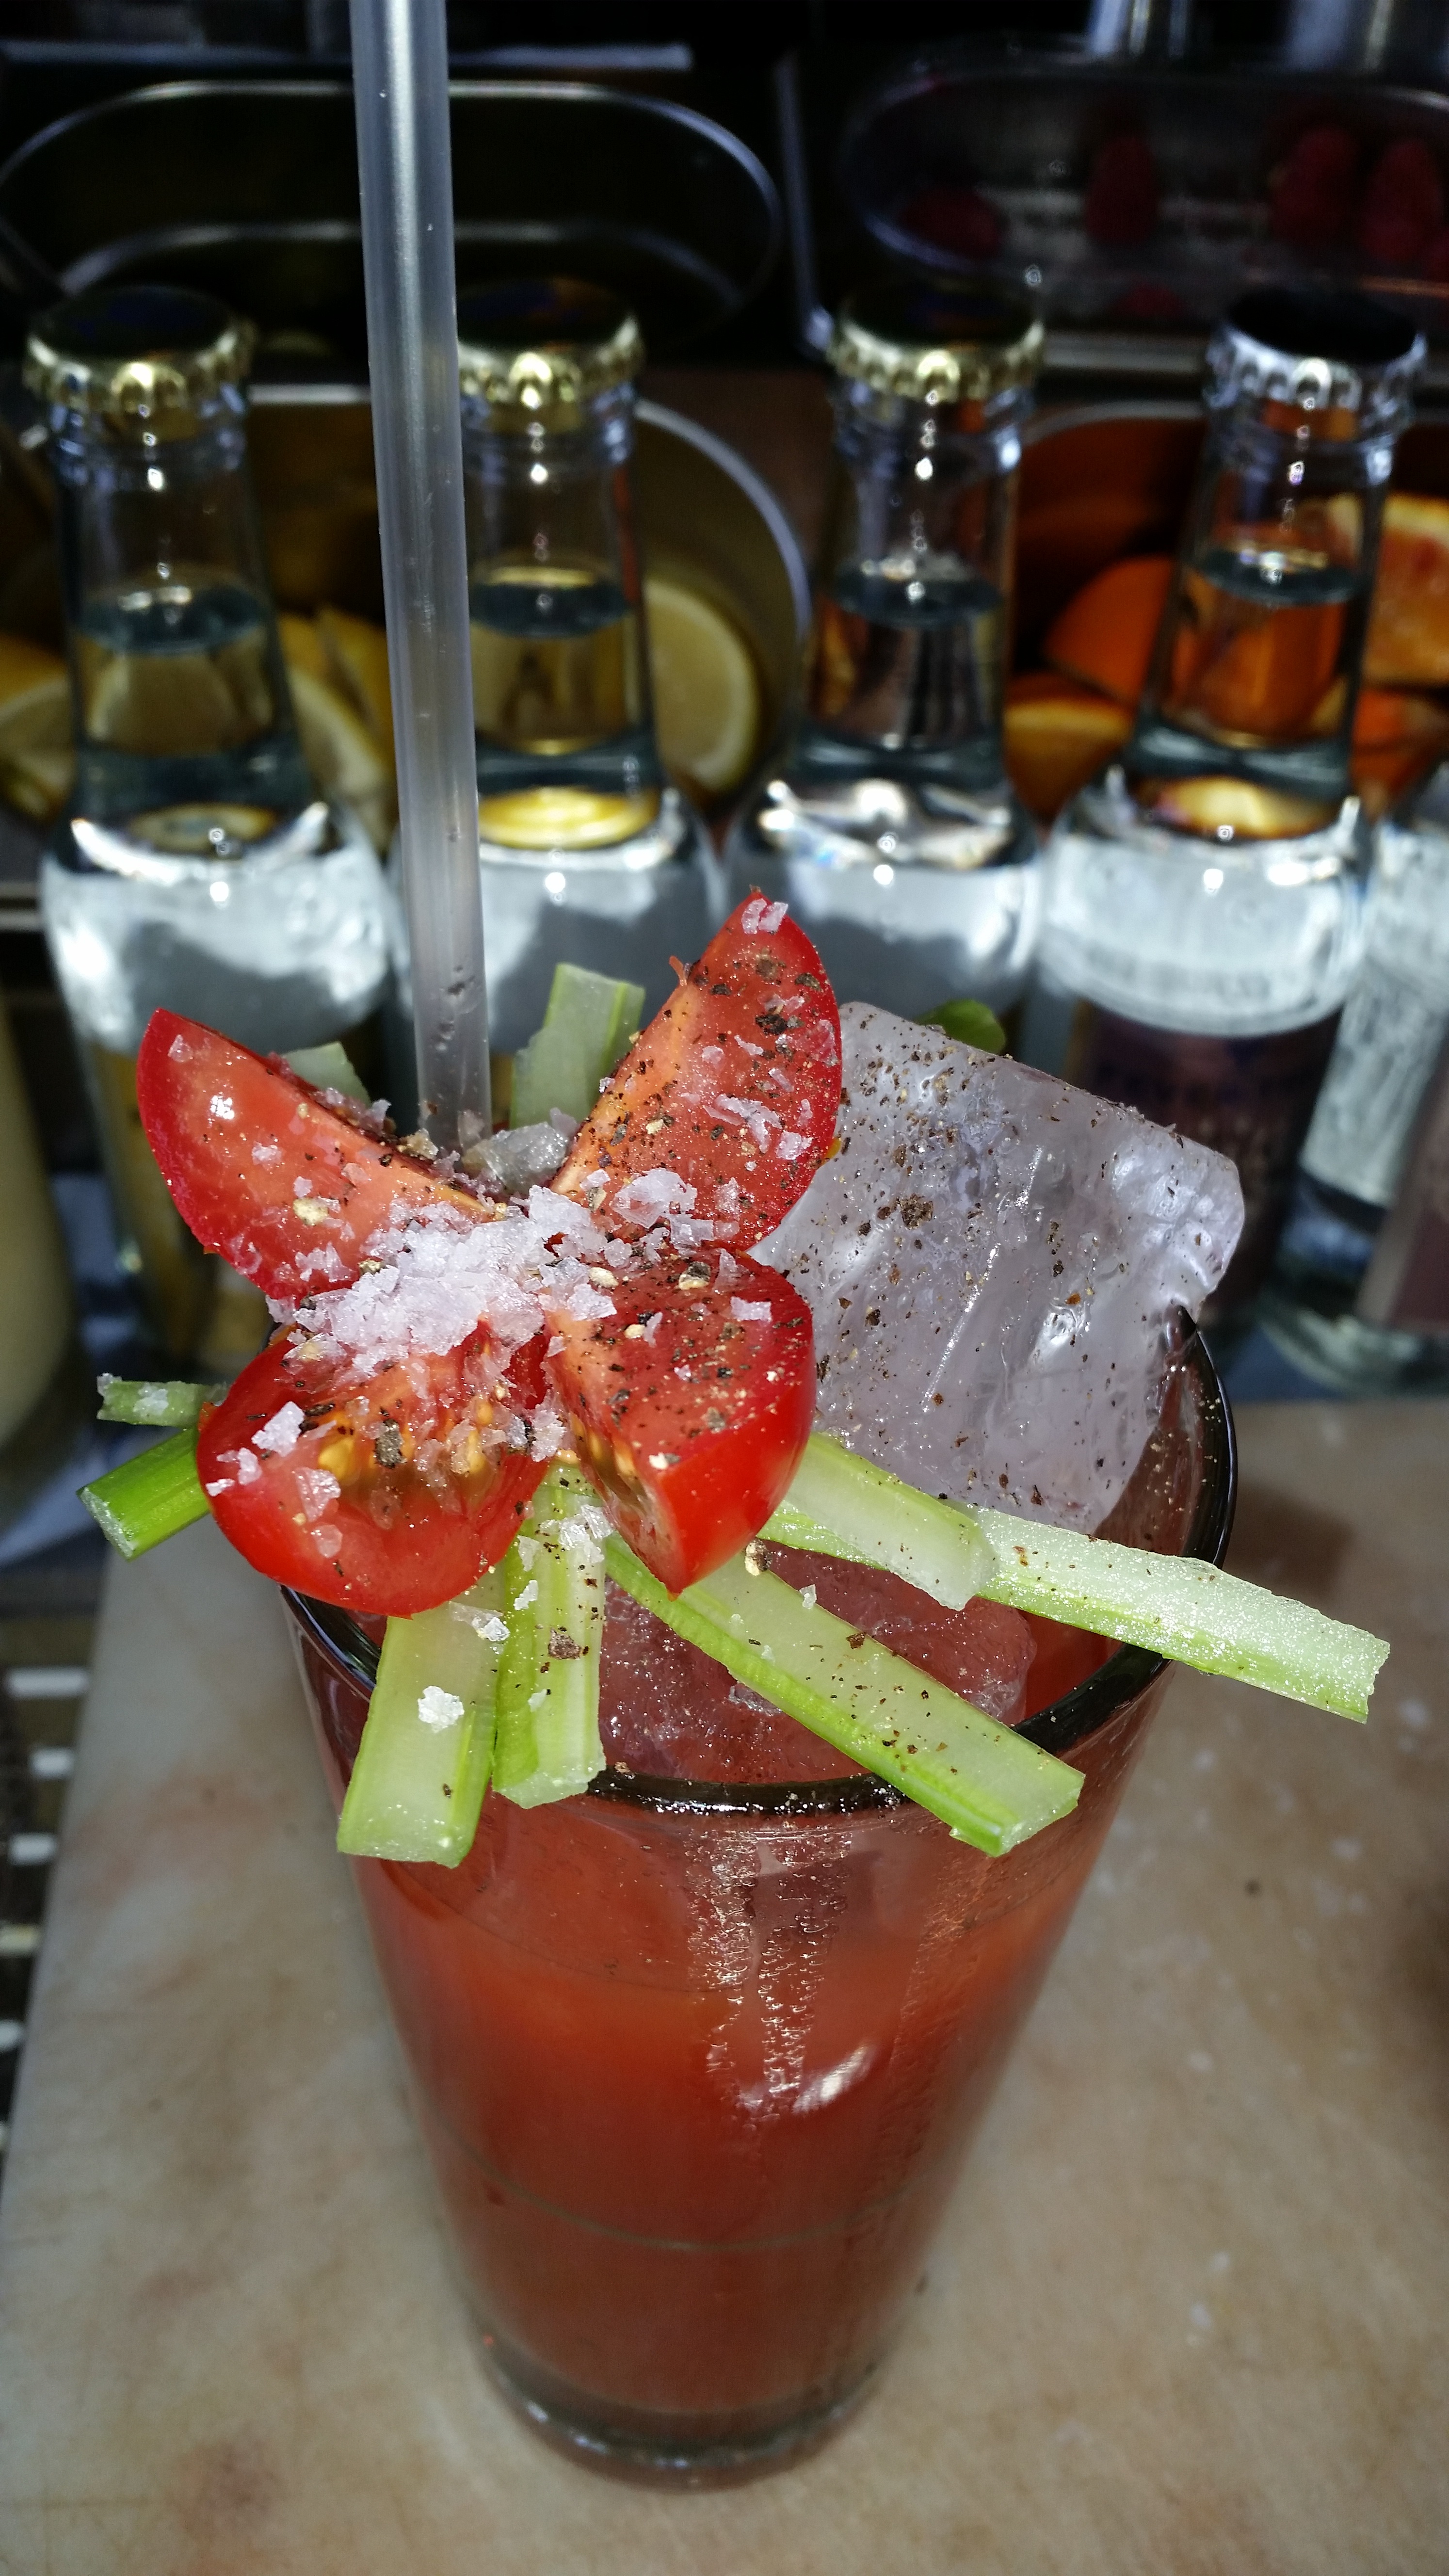
restaurant, bar, dish, meal, food, produce, drink, cuisine, alcohol, cocktail, tomato, drinking, tasty, pub, bloody mary